Robert Bosch

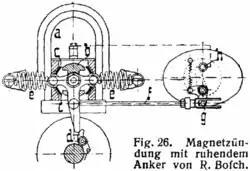
Magnetic ignition

Simms introduced the Bosch ignition device to the English market as Simms-Bosch. In 1899, they entered the French market as the Automatic Magneto Electric Ignition Company, Ltd.